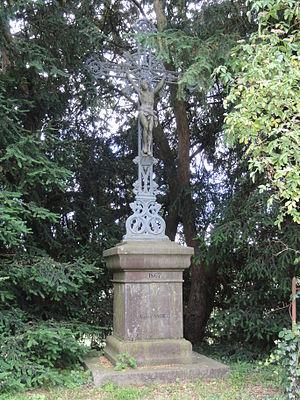
Braye-en-Thiérache (Aisne) croix de chemin, Val Saint Pierre
La chartreuse du Val-Saint-Pierre est un ancien monastère aujourd'hui disparu de moines de l'ordre des Chartreux. Sis dans le hameau de Val-Saint-Pierre de la commune de Braye-en-Thiérache, il fut fondé en 1140 et disparut sous la Révolution française.
Braye-en-Thiérache est une commune française située dans le département de l'Aisne, en région Hauts-de-France.